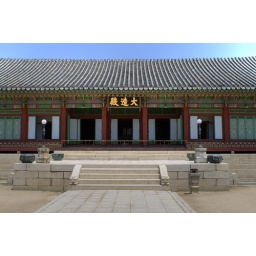
Daejojeon was the sleeping quarters for the Queen, who did not normally sleep under the same roof as the King.